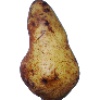
Label: Pear Abate 1